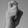
ASL letter: X